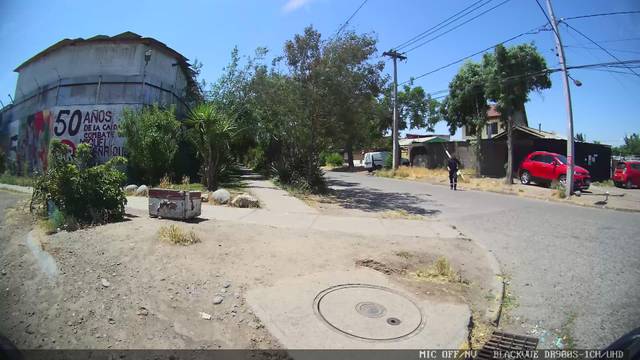
Region: Chile
Coordinates: -33.476, -70.715